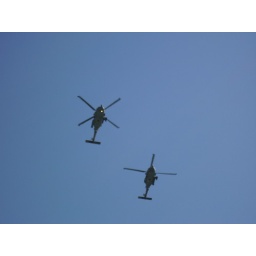
Helicopters flying over our boat